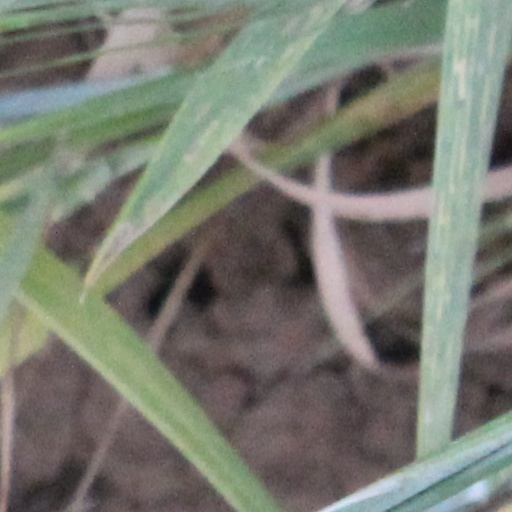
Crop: wheat